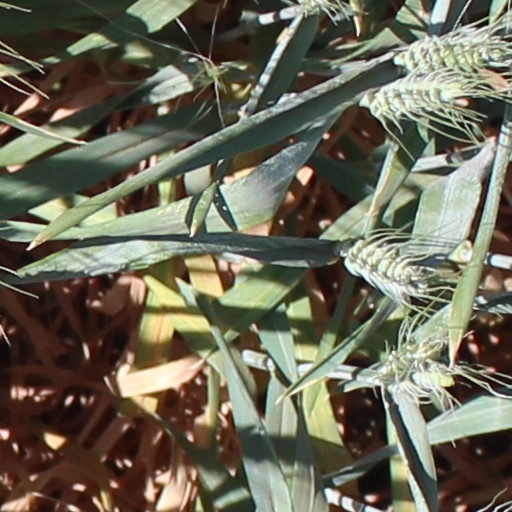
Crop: wheat